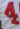
Number: 4